Forks of Cypress Cemetery

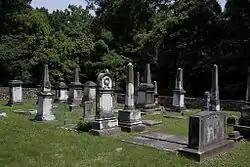
The cemetery in 2010

Forks of Cypress Cemetery (also known as Jackson Cemetery) is a historic cemetery near Florence, Alabama. The cemetery contains the graves of Forks of Cypress owner James Jackson, several members of his family, and numerous slaves who worked on the plantation. Jackson, an immigrant from , Ireland, purchased the estate in 1821 and built the main house during the same year. The cemetery was established in 1819; the oldest interment, dating from 1820, is Jane Hanna. Occasionally, tours are hosted at the cemetery.